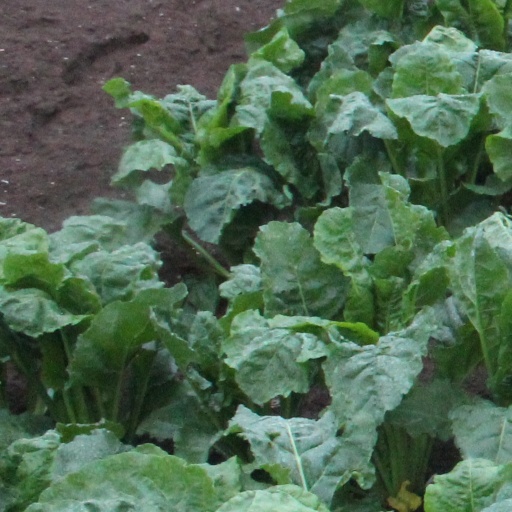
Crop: sugar beet